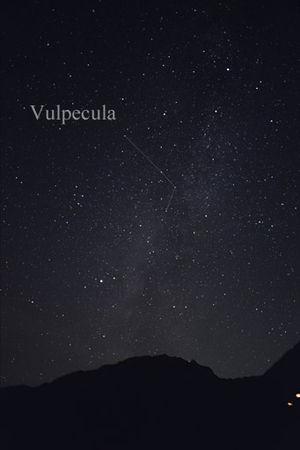
Le Petit Renard est une constellation de l’hémisphère nord située au milieu du Triangle d’été, un astérisme constitué des étoiles Alpha Cygni, Alpha Lyrae et Alpha Aquilae. Cette constellation ne possède pas d’étoiles plus brillantes que la 4ᵉ magnitude.